Morro Solar Group

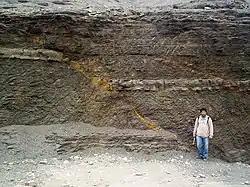
Normal fault in La Herradura Formation, Morro Solar, Peru

The formations of the Morro Solar Group are: La Herradura Formation, whose sediments reflect a marine near-shore deposition environment, the Valanginian Salto del Fraile Formation, and the Marcavilca Formation. The Salto del Fraile Formation is equivalent to the basal part of the Huancané Formation found further inland.